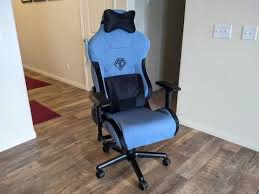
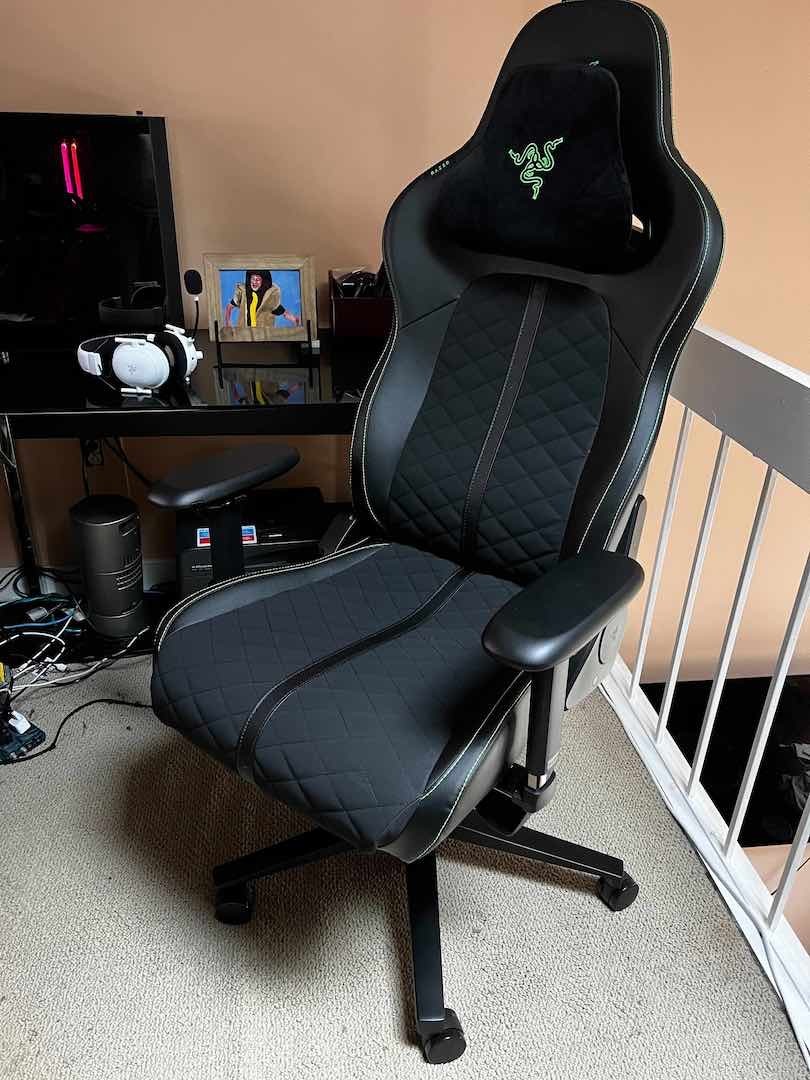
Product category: items_chair
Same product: no